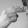
ASL letter: H